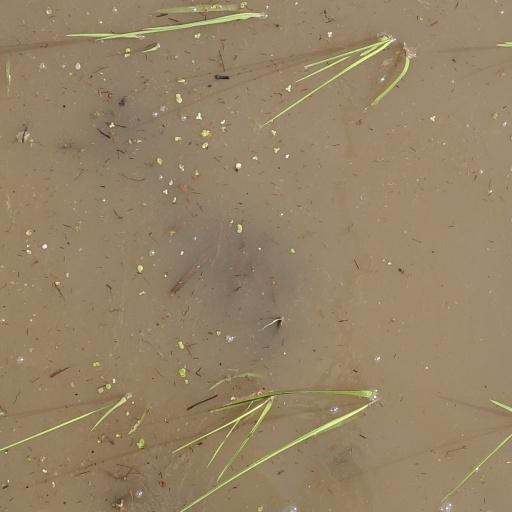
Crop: rice